Million Dollar Mystery

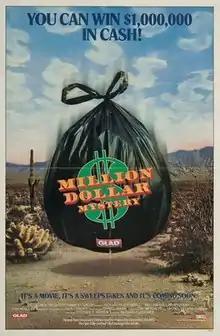
Theatrical release poster

Million Dollar Mystery (also known as Money Mania) is a 1987 American film released with a promotional tie-in for Glad-Lock brand bags. This was the final feature-length film directed by Richard Fleischer and shot by Jack Cardiff.